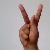
The image shows a hand gesture representing the letter 'K' in Indian Sign Language.